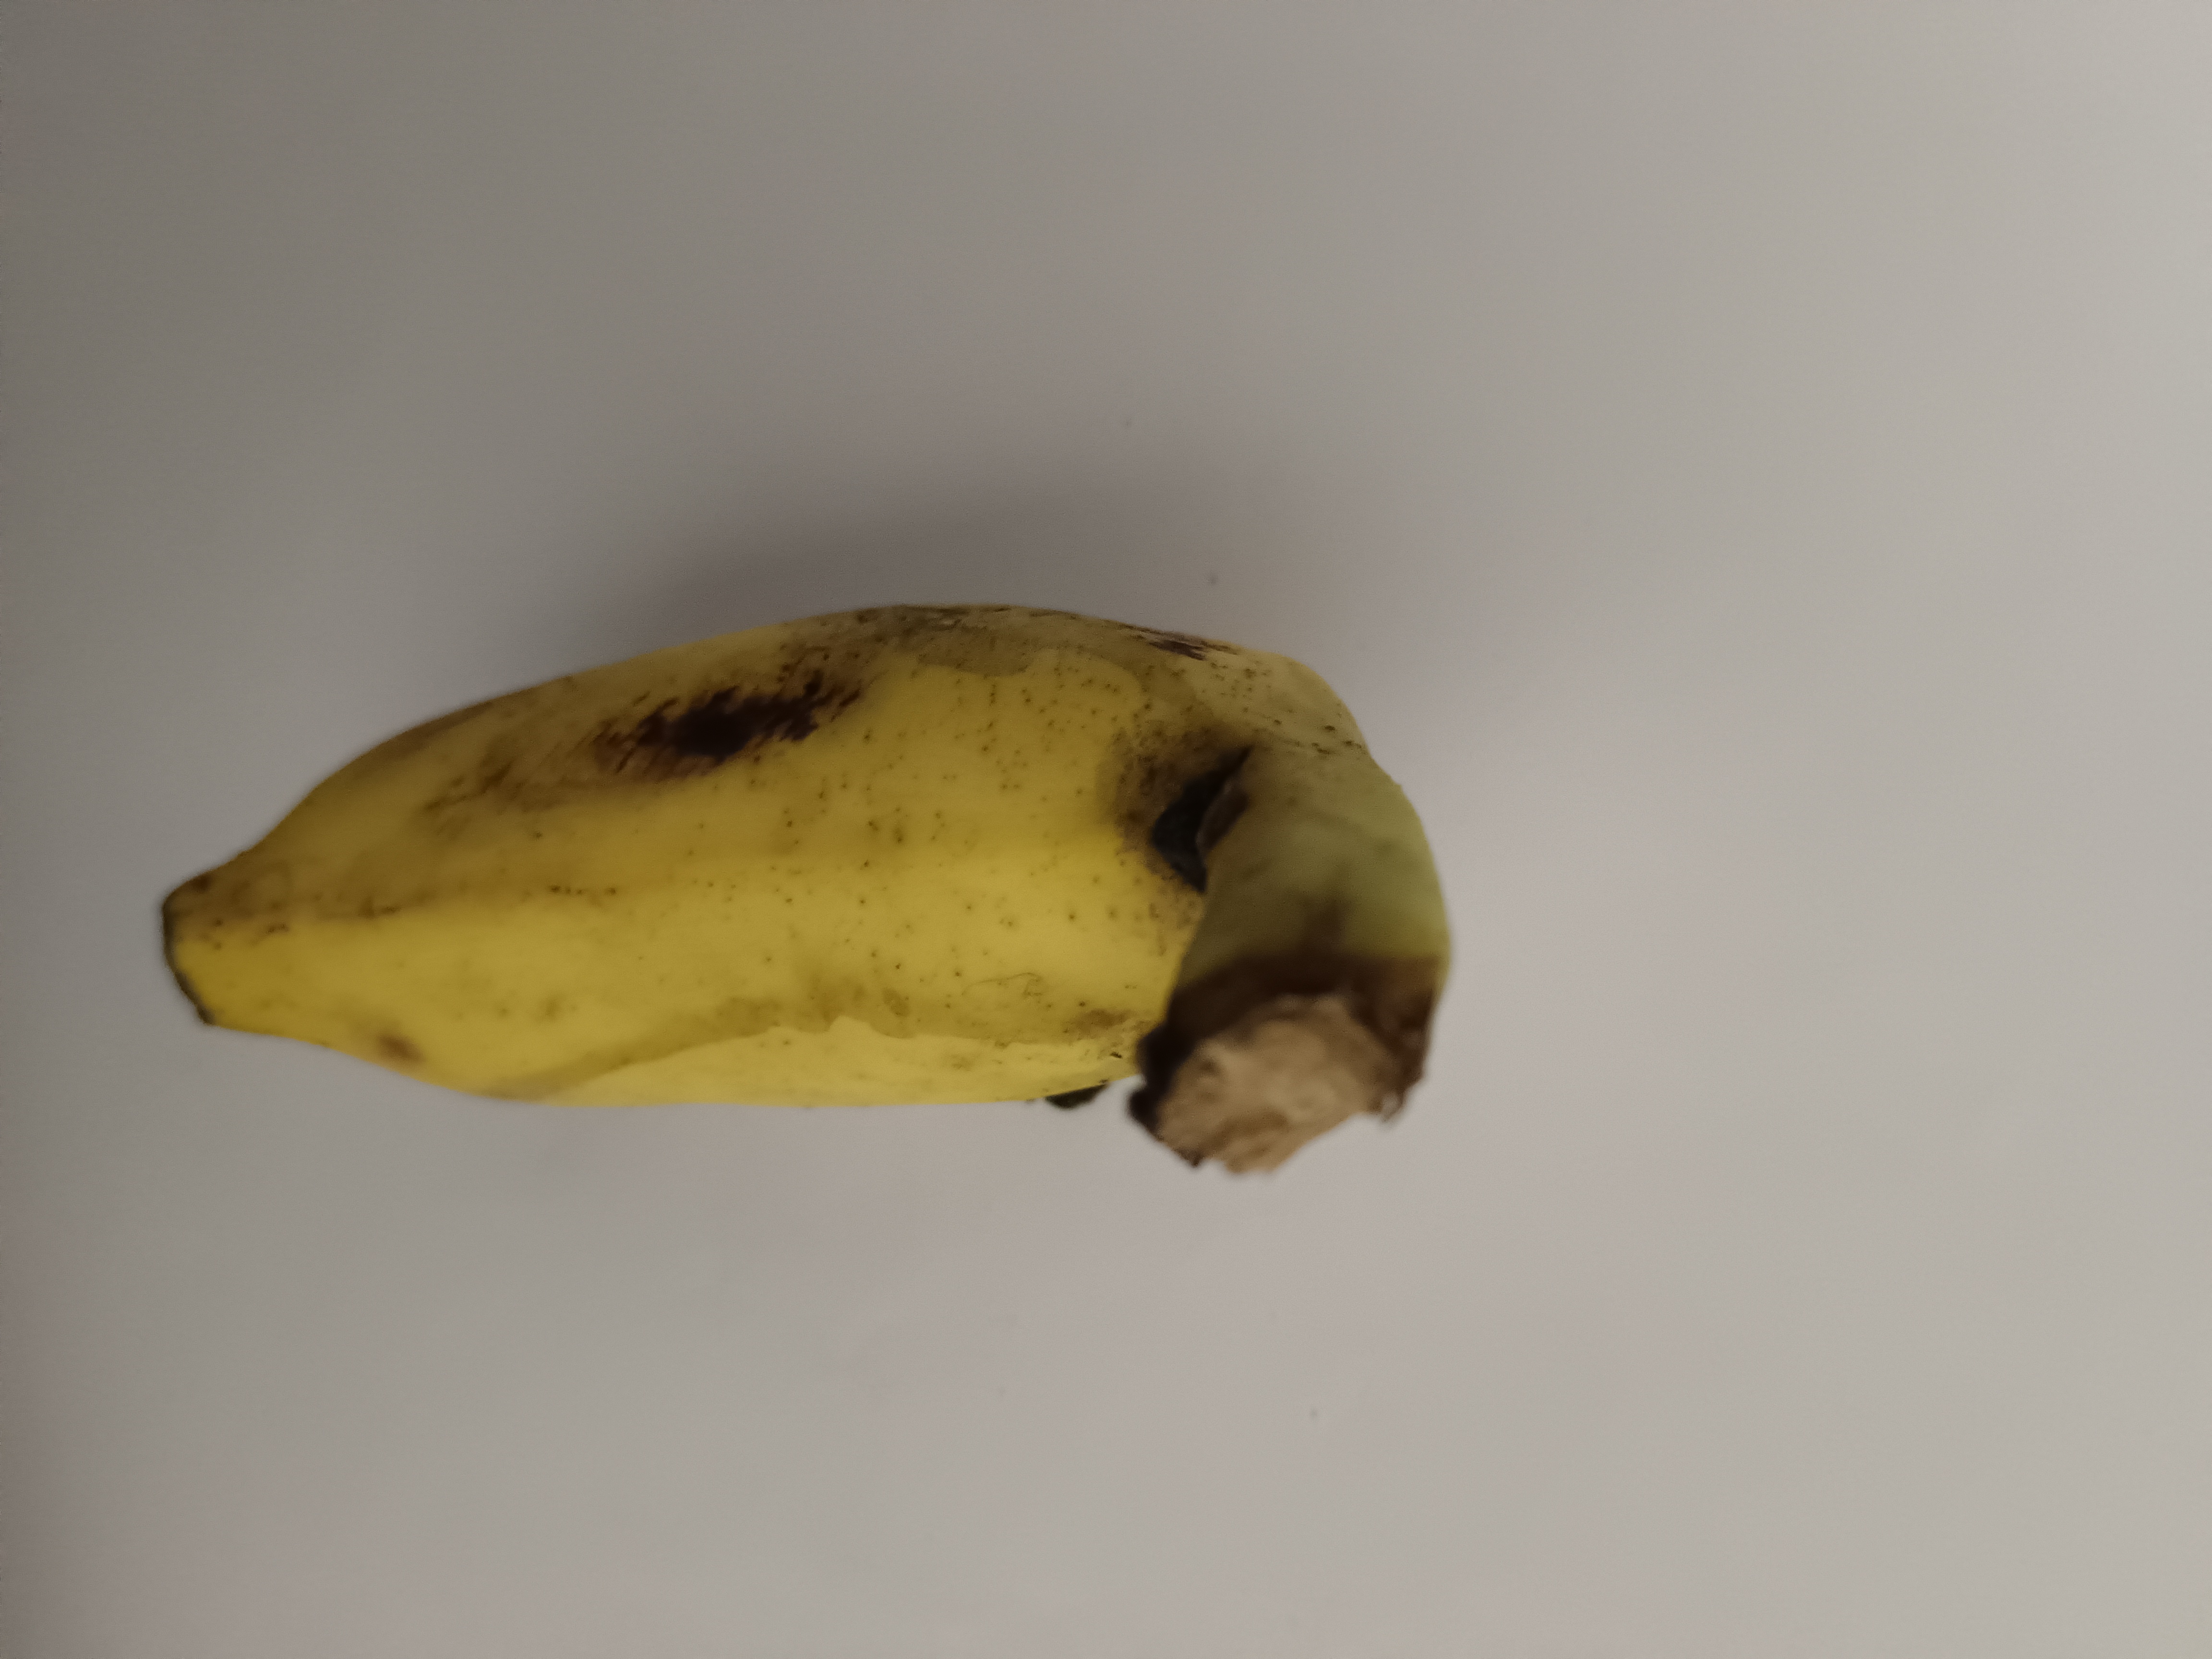
Banana variety: Champa